The Resistance (American political movement)

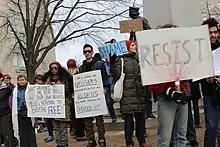
Protests against Executive Order 13769 in Washington, D.C.

The "#Resistance" (also known as the Resistance) is an American liberal political movement that protests the first and second presidencies of Donald Trump.